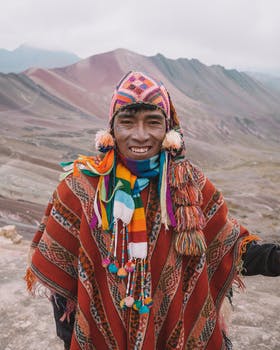
Label: No Watermark